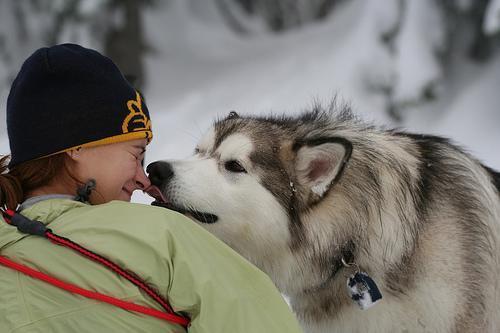
malamute